King Frederick VI Coast

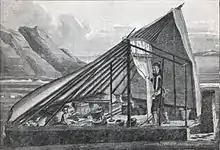
Drawing by H.G.F. Holm representing a tent, the summer dwelling of the Southeast-Greenland Inuit, as described by Graah in his 1828–30 expedition.

This area was inhabited by Inuit in the past, but in present times King Frederick VI Coast is uninhabited. Numerous coastal islands, including Qulleq, Timmiarmiit, Griffenfeld Island and Skjoldungen, have recent Inuit remains, as well as Paleo-Eskimo or ancient Thule culture sites.